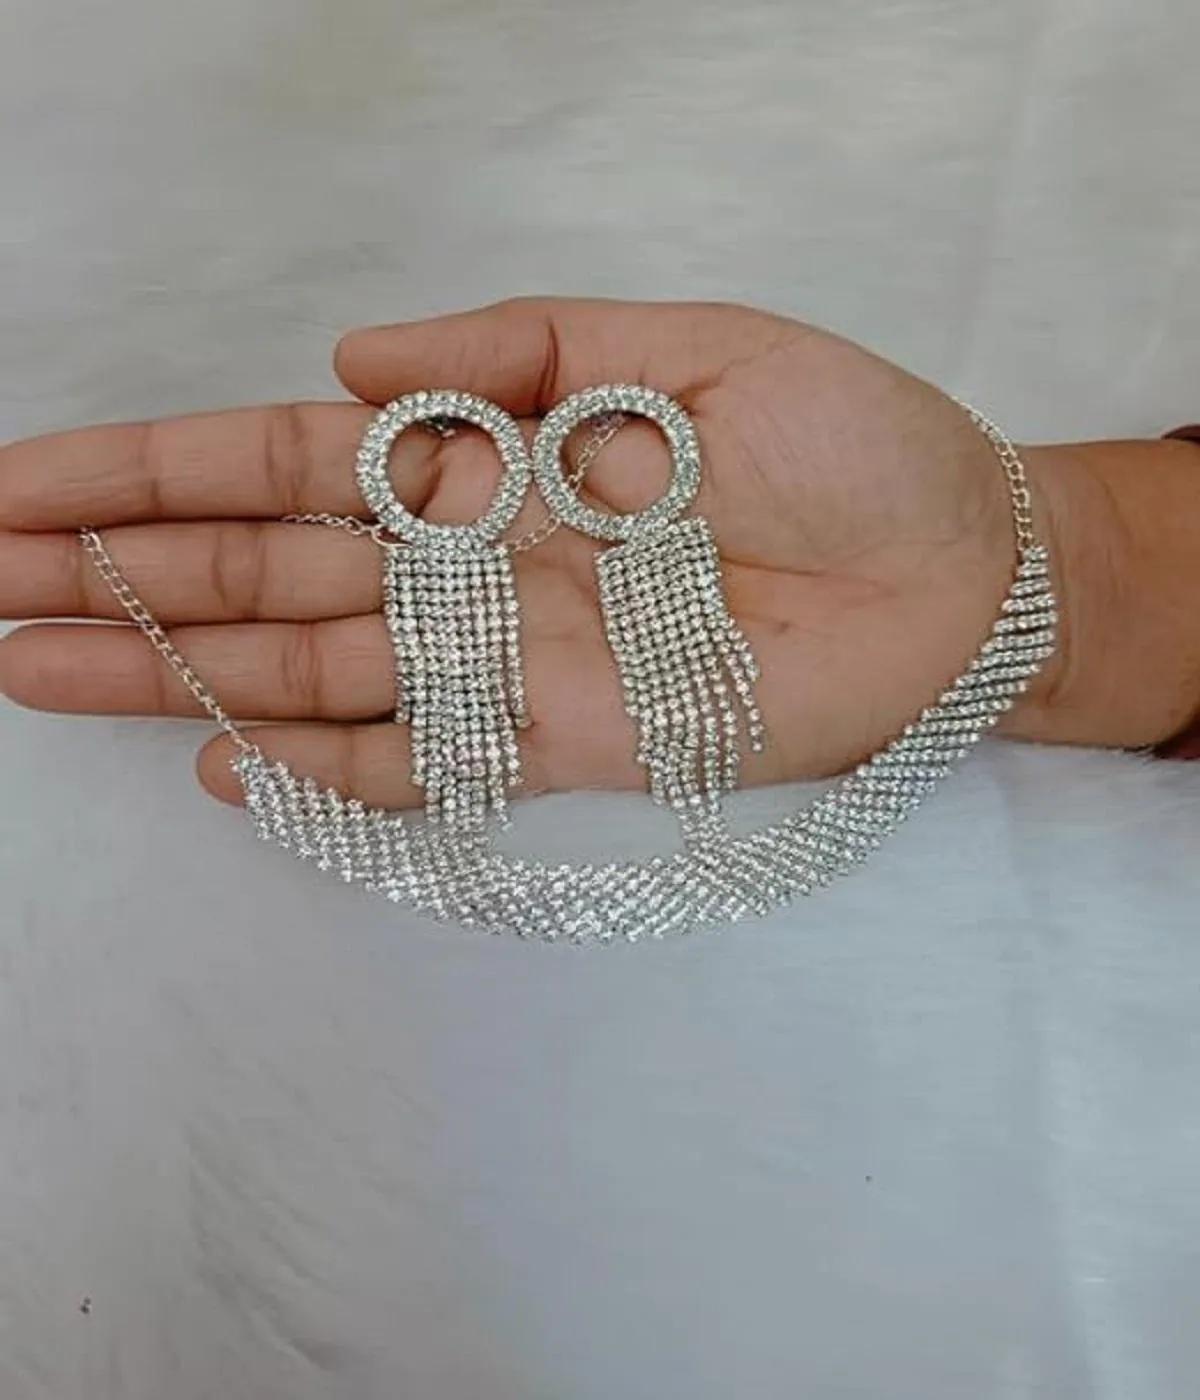
DENICRAAS American Diamond Rose Gold Plated Traditional Fashion Jewellery Necklace Set With Earring For Women & Girls
Type: Necklaces & Pendants
Brand: DENICRAAS
Price: Rs. 249
We at DENICRAAS understand your desire to look the best on any day & we thrive in making any day an occasion. Every individual at DENICRAAS carries a passion for jewellery and it reflects in our beautiful designs as well as in our breathtaking craftsmanship. We create unique jewellery so you can make heads turn.We at DENICRAAS understand your desire to look the best on any day & we thrive in making any day an occasion. Every individual at DENICRAAS carries a passion for jewellery and it reflects in our beautiful designs as well as in our breathtaking craftsmanship. We create unique jewellery so you can make heads turn.We at DENICRAAS understand your desire to look the best on any day & we thrive in making any day an occasion. Every individual at DENICRAAS carries a passion for jewellery and it reflects in our beautiful designs as well as in our breathtaking craftsmanship. We create unique jewellery so you can make heads turn.We at DENICRAAS understand your desire to look the best on any day & we thrive in making any day an occasion. Every individual at DENICRAAS carries a passion for jewellery and it reflects in our beautiful designs as well as in our breathtaking craftsmanship. We create unique jewellery so you can make heads turn. We at DENICRAAS understand your desire to look the best on any day & we thrive in making any day an occasion. Every individual at DENICRAAS carries a passion for jewellery and it reflects in our beautiful designs as well as in our breathtaking craftsmanship. We create unique jewellery so you can make heads turn.
Features: Rose Gold Plated Crystal Studded Necklace Set for Women. Our products are designed with high-quality material and these products are enhanced with plating that are skin-friendly & with love to reach your heart.,Rose Gold Plated Crystal Studded Necklace Set for Women. Our products are designed with high-quality material and these products are enhanced with plating that are skin-friendly & with love to reach your heart.,Rose Gold Plated Crystal Studded Necklace Set for Women. Our products are designed with high-quality material and these products are enhanced with plating that are skin-friendly & with love to reach your heart.,Rose Gold Plated Crystal Studded Necklace Set for Women. Our products are designed with high-quality material and these products are enhanced with plating that are skin-friendly & with love to reach your heart.